Hank Marvin

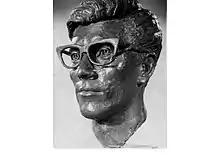
Sculpture of Hank Marvin by artist Victor Heyfron M.A. 1964

His first critically lauded, eponymous solo album of instrumentals, which featured guitar set to orchestrated backing, was released in 1969, following the first disbanding of the Shadows, in late 1968. The single "Sacha" topped the singles chart in New South Wales, Australia, having been 'discovered' by two DJs at 2WG Wagga Wagga. Marvin has experimented with styles and material, releasing some instrumental albums, some with mostly vocals (e.g. "Words and Music", "All Alone With Friends"), one with only acoustic guitars and one with a guitar orchestra ("The Hank Marvin Guitar Syndicate").